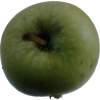
Label: Apple 12